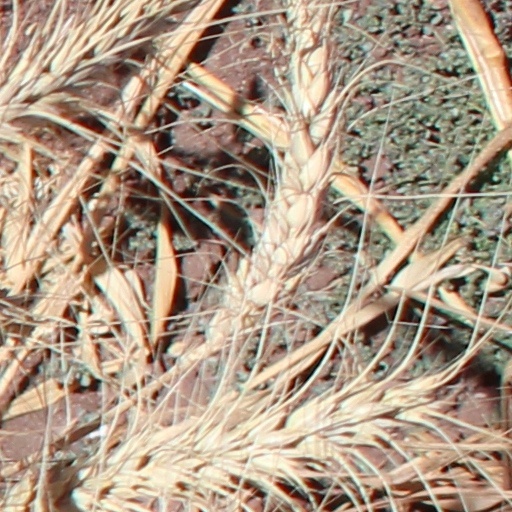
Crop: wheat